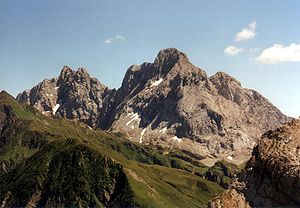
Coglians
Coglians (til højre) set fra nordvest
Coglians er det højeste bjerg i de Karniske Alper, og ligger på grænsen mellem Italien og Østrig. Det har en højde på 2.780 meter over havet, og ligger vest for Plöckenpass eller Monte Croce Carnico-passet.